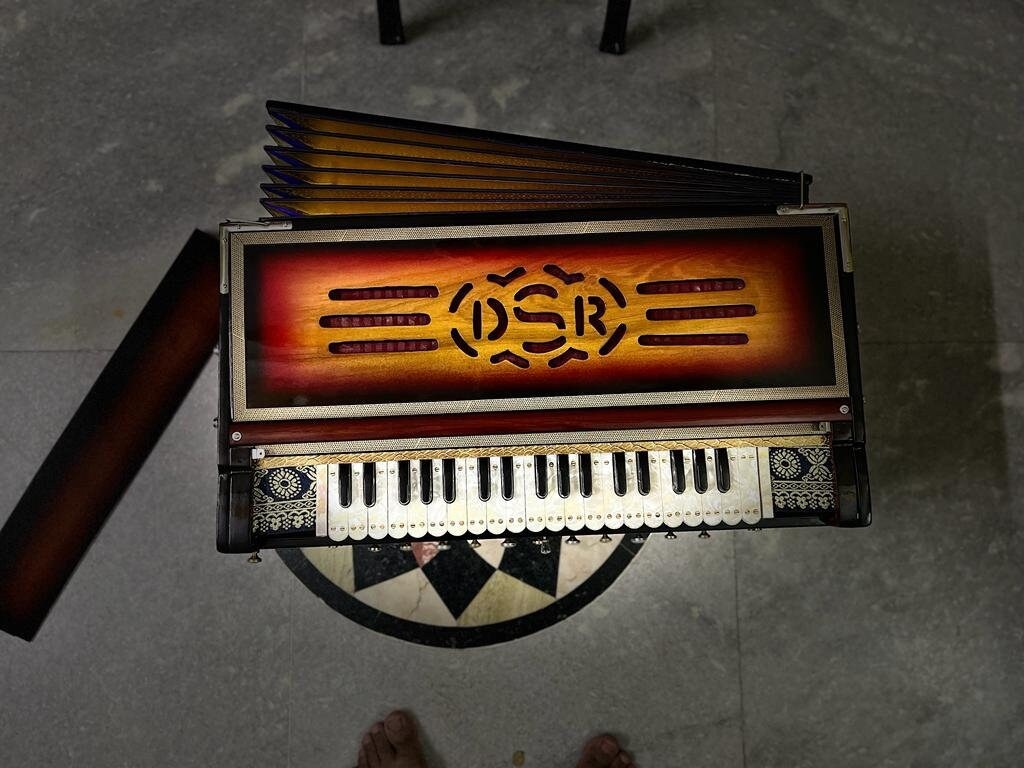
4Line 13scale DS Ramsingh custom model
*4line 13scale *Mohonlal j mistry palitana premier reeds (all type reeds available) *Full brass decoration with costly enclave design done by our professional artist *A440hz stable tuning (432hz also available) *Mirror finish pu coating polish *BURMATIC SAGWAN teakwood used upto 110 years old *Free sponge padded bag *We offer 40+ colour options *Customised name cutting available *If u wish to hear the sound kindly drop a message
Brand: JC MUSICAL OFFICIAL
Category: Arts & Entertainment > Hobbies & Creative Arts > Musical Instruments > Woodwinds > Harmonicas > Octave Harmonicas